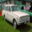
Label: automobile